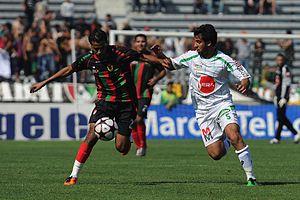
Raja vs FAR
Jamal Sellami, né le 6 octobre 1970 à Casablanca, est un footballeur international marocain reconverti en entraîneur. Durant sa carrière de joueur, qui s'étend de 1991 à 2004, il évolue au milieu de terrain, et parfois en défenseur central. Depuis novembre 2019, il est l'entraîneur du Raja Club Athletic, club où il a joué une grande partie de sa carrière.
Mohsine Moutouali ou Moutaouali, né le 3 mars 1986 à Casablanca, est un footballeur international marocain évoluant au poste d'attaquant au Raja Club Athletic.